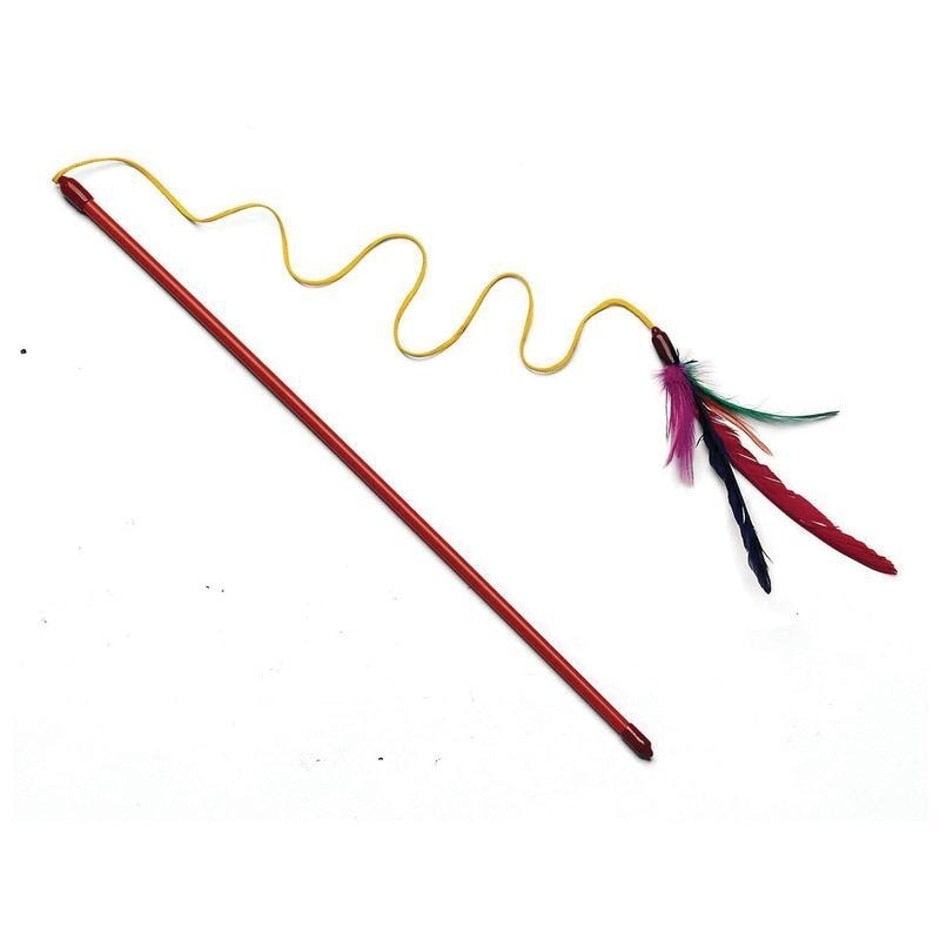
SPOT FEATHER DANGLER TEASER WAND
Feather dangler is an irresistible toy. Which will have your cat leaping and flying through the air after the furry feathers. The wand is 18 inch with an elastic string which hold the furry feathers.
Brand: Spot
Category: Animals & Pet Supplies > Pet Supplies > Cat Supplies > Cat Toys > Wands